French Bottoms

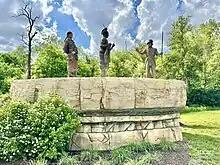
The Osage Nation trades with François Chouteau at the Chouteau Heritage Fountain.

French Bottoms, originally with the French name Chez les Cansès (lit. "at the place of the Kansa"), and part of Chouteau's Town, was the first permanent European-American settlement in the area that became Kansas City, Missouri. It was founded by the French Creole trader François Chouteau and his wife Bérénice Chouteau as a fur trading post for the American Fur Company. The enterprise began in 1821 as the couples' honeymoon was spent scouting the Missouri River for land to build their first trading post, eventually establishing the main settlement in the alluvial floodplain, or bottoms, near the confluence of the Missouri and Kansas Rivers.